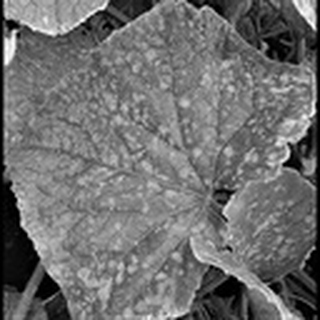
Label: cotton_powdery_mildew